Triode

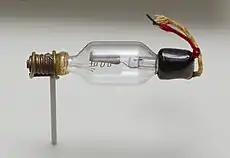
De Forest Audion tube from 1908, the first triode. The flat plate is visible on the top, with the zigzag wire grid under it. The filament was originally present under the grid but was burnt out.

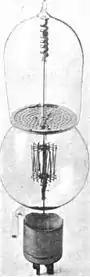
Lieben-Reisz tube, another primitive triode developed the same time as the Audion by Robert v. Lieben

Before thermionic valves were invented, Philipp Lenard used the principle of grid control while conducting photoelectric experiments in 1902.